Air Inter Flight 696Y

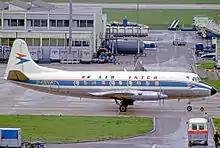
An Air Inter Vickers Viscount 724 similar to the one involved

Air Inter Flight 696Y was a scheduled revenue passenger flight from Lyon–Bron Airport to Clermont-Ferrand Auvergne Airport, France. On 27 October 1972, the aircraft operating the flight, a Vickers Viscount 724, crashed during the final approach to Clermont Ferrand Auvergne Airport. Of the 68 occupants on board, 60 perished.